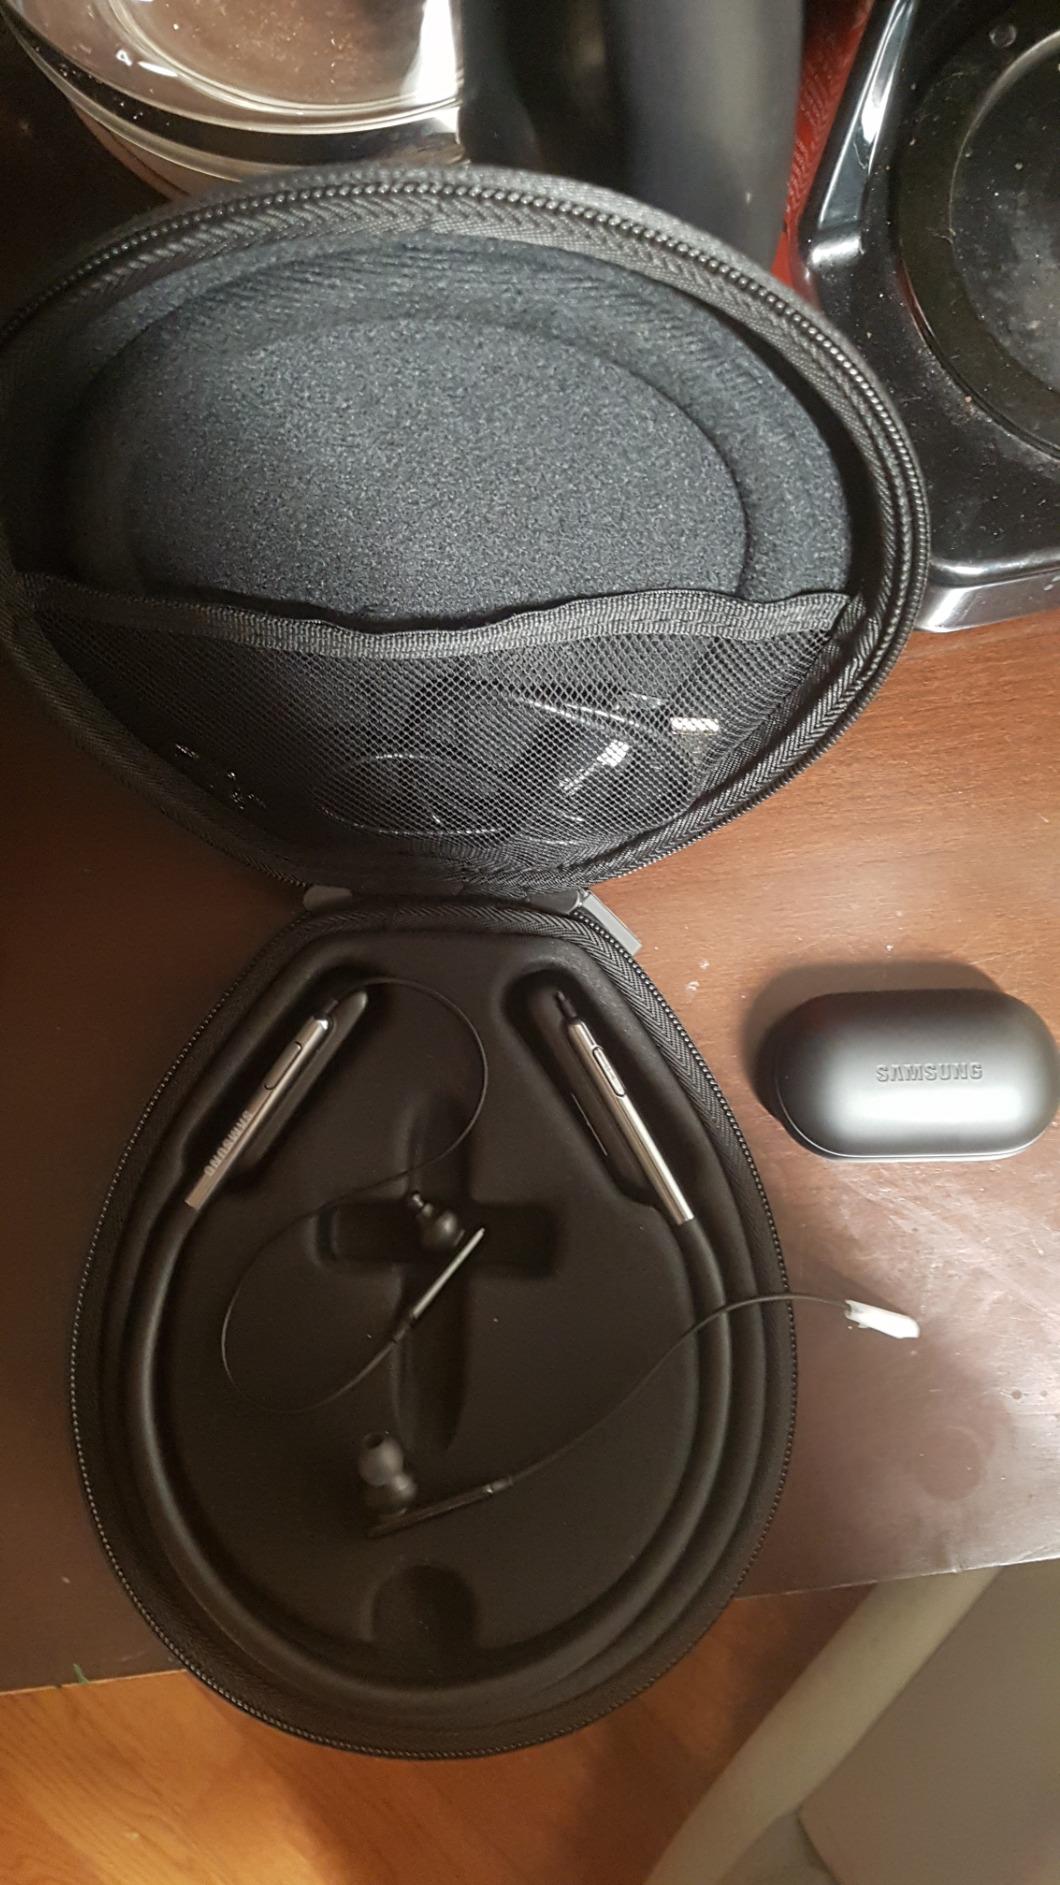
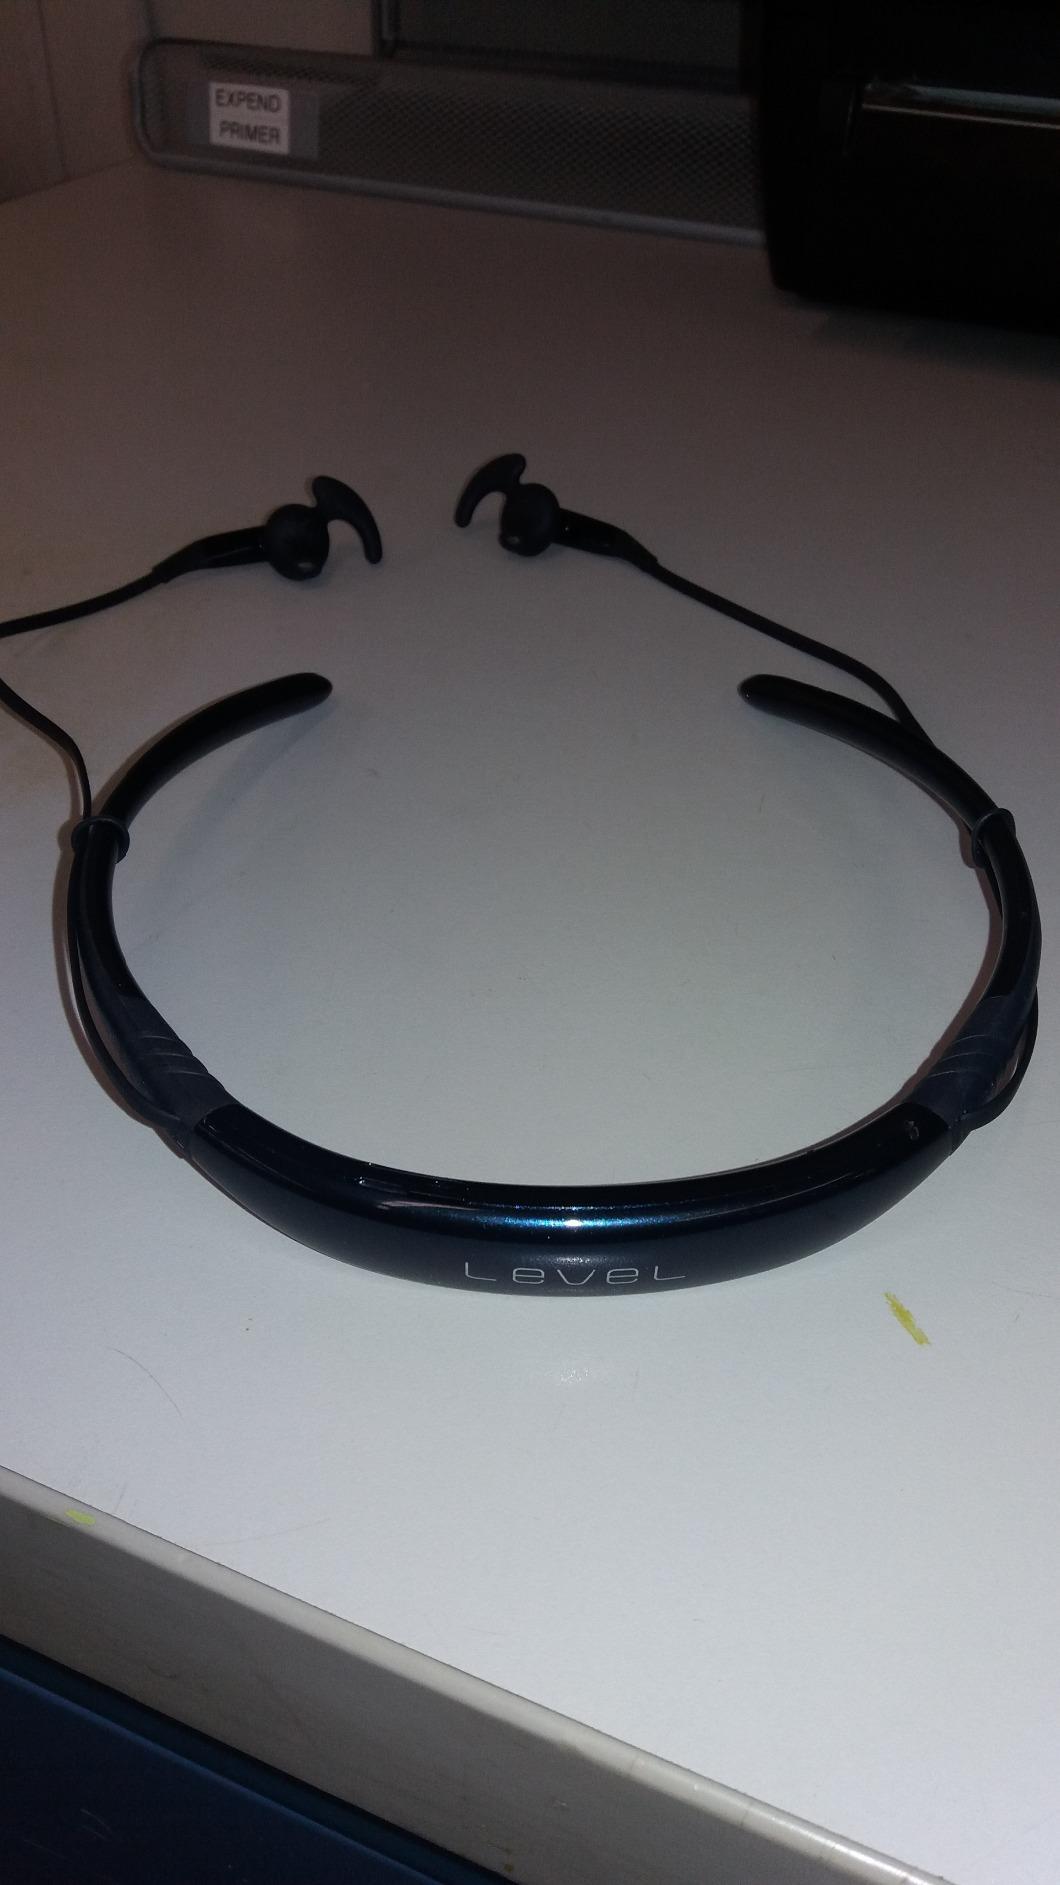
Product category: headphones
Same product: no